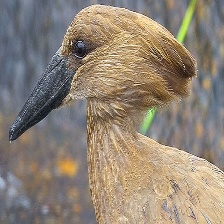
Species: HAMERKOP
Scientific name: SCOPUS UMBRETTA